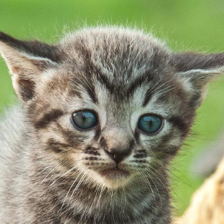
Label: animals